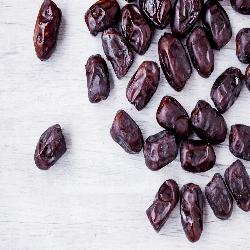
Label: Dates